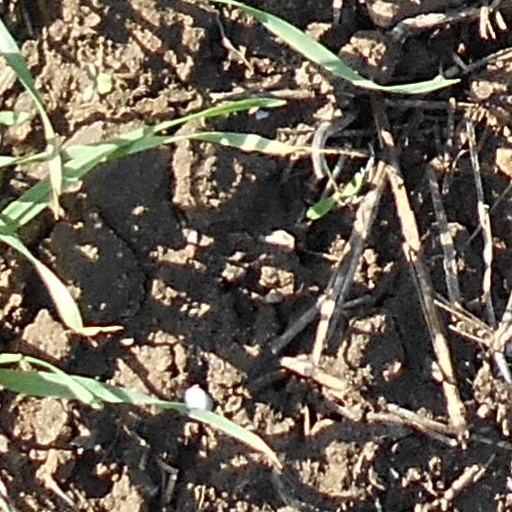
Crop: wheat